William Hunter (Canadian politician)

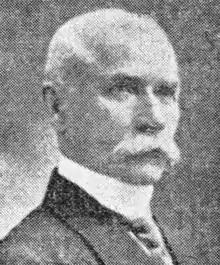

William Hunter (September 28, 1858 – March 8, 1939) was a businessman and political figure in British Columbia. He represented Slocan from 1907 to 1916 and from 1920 to 1924 in the Legislative Assembly of British Columbia as a Conservative.